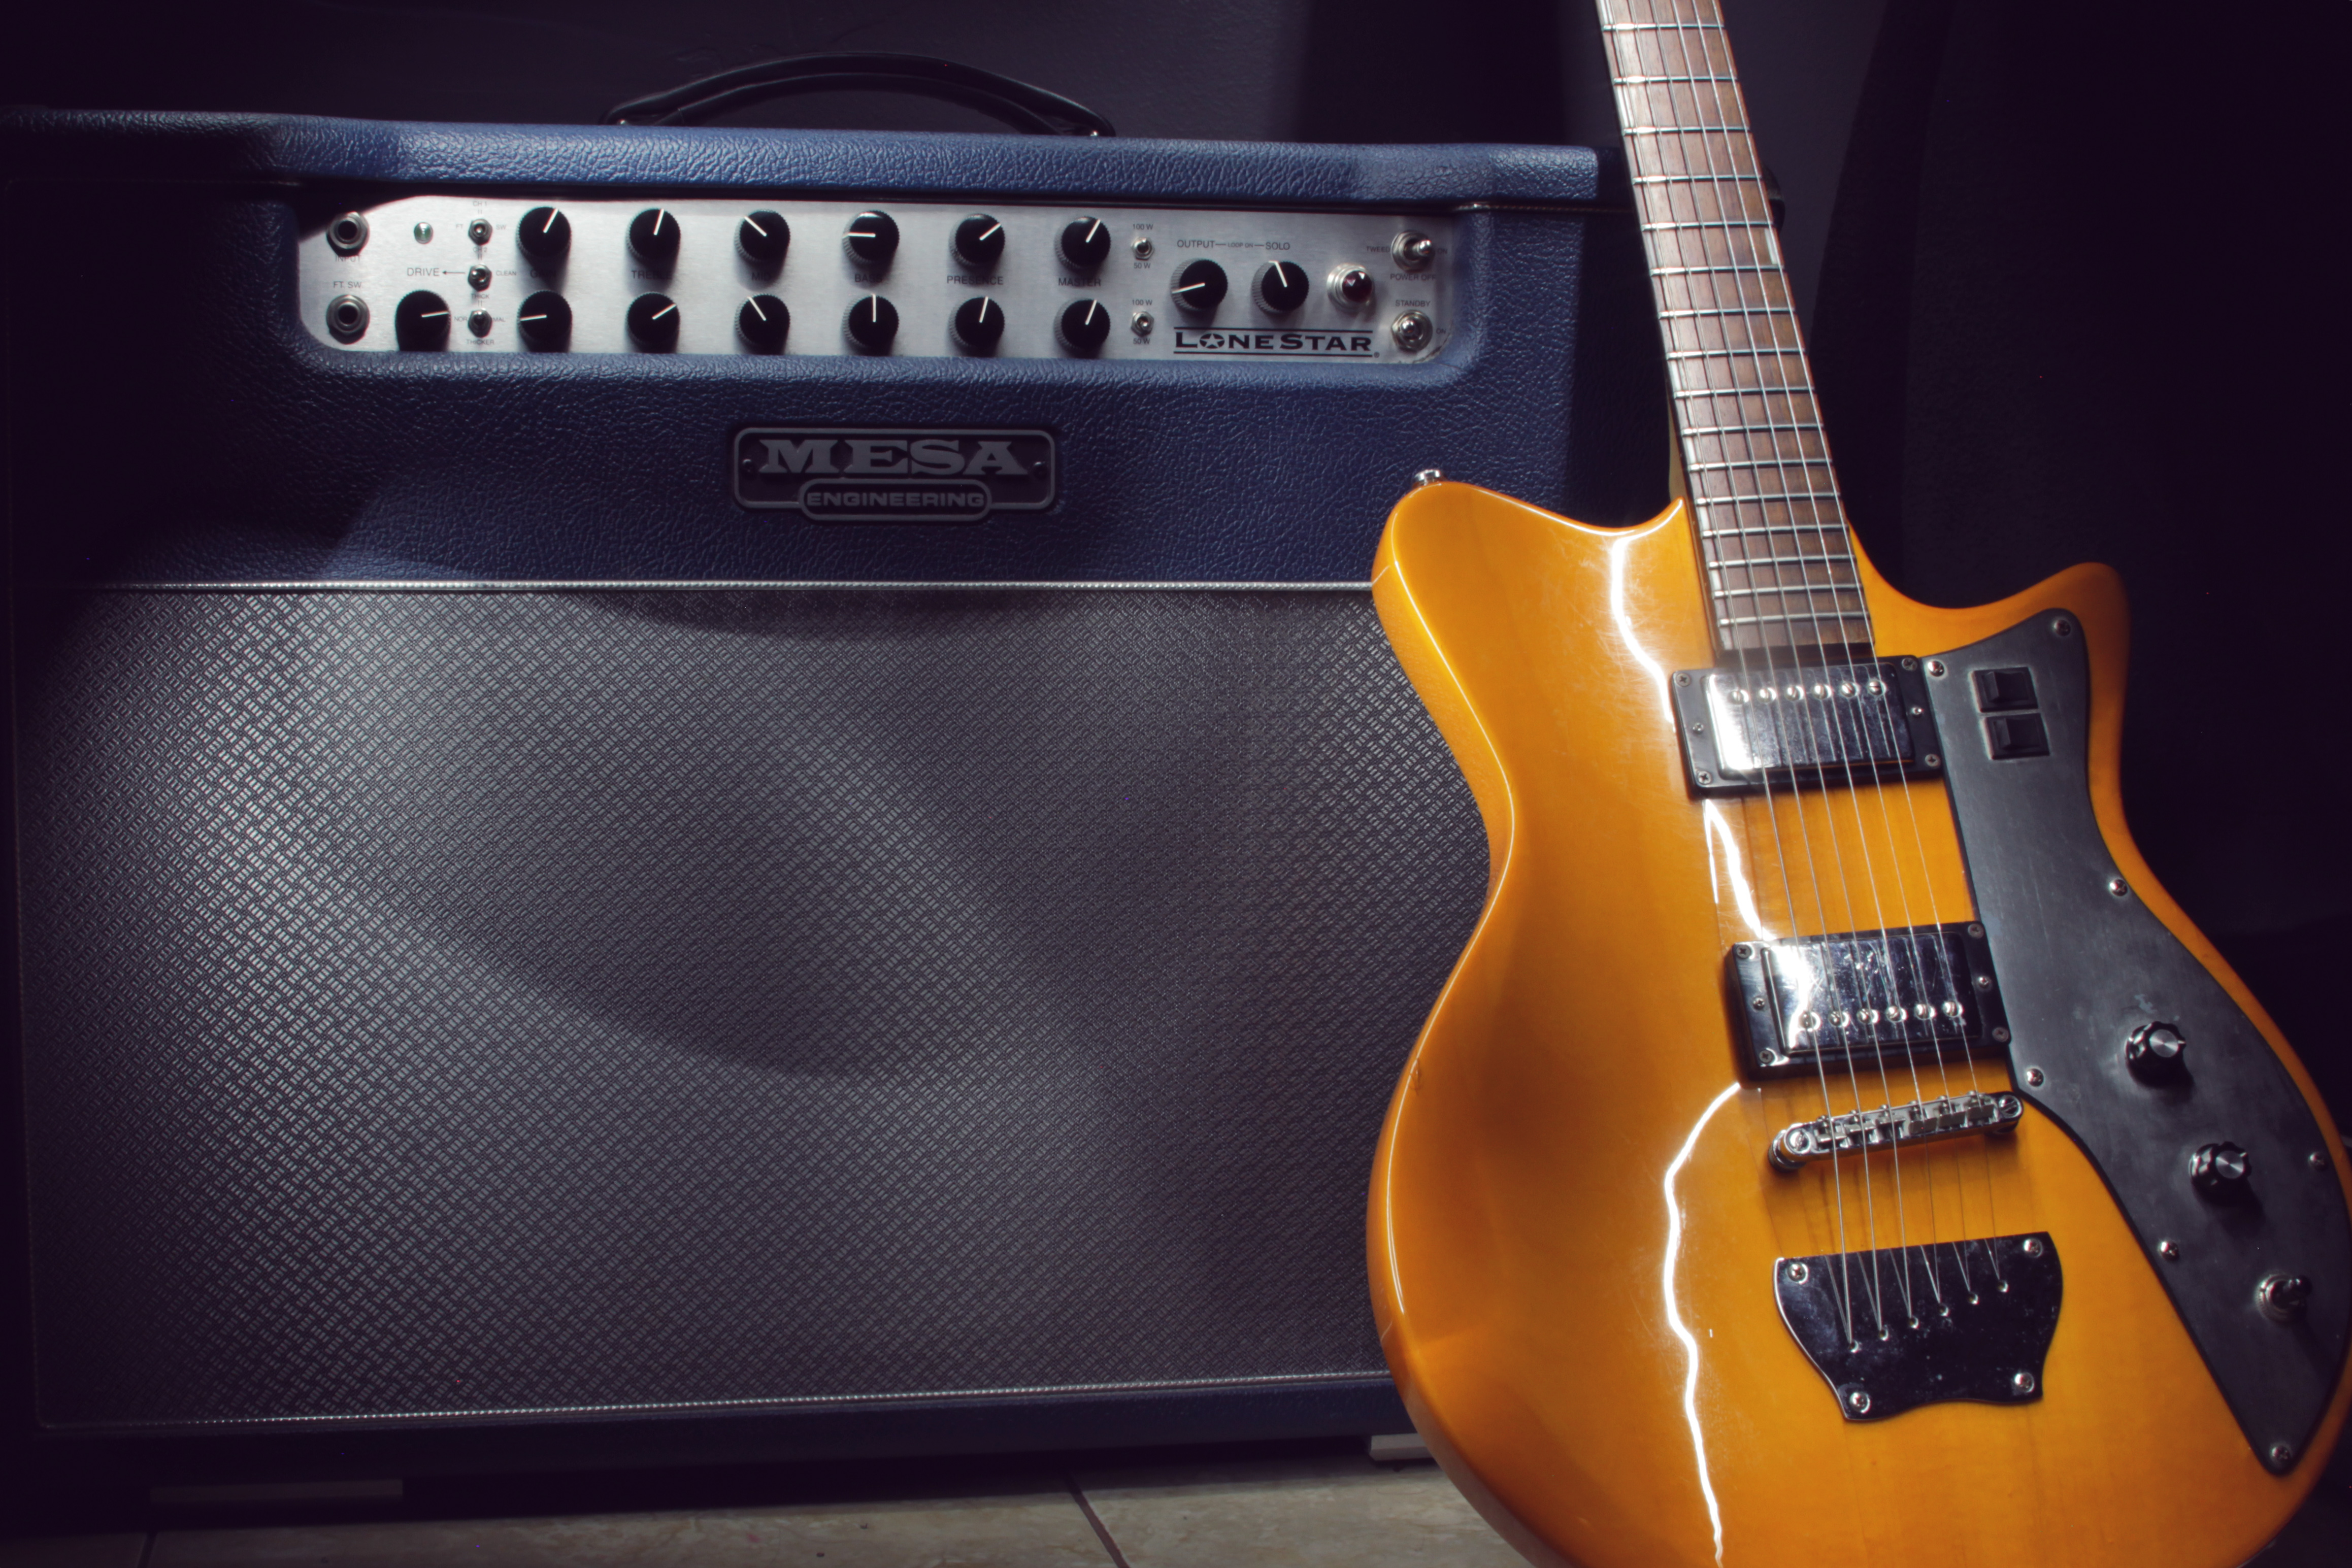
music, guitar, acoustic guitar, instrument, amplifier, electric guitar, musical instrument, bass guitar, fretboard, string instrument, plucked string instruments, acoustic electric guitar